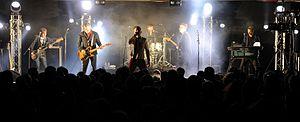
St-Jeure d'Ay singes heureux 1
Saint-Jeure-d'Ay est une commune française située dans le département de l'Ardèche, en région Auvergne-Rhône-Alpes.